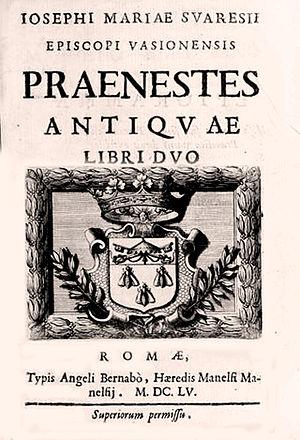
Praenestes antiquae Livre II de Joseph Marie de Suarès, évêque de Vaison
Joseph Marie de Suarès, hagiographe, historien, évêque de Vaison-la-Romaine et bibliothécaire pontifical. Il avait pris comme devise : Unicuique Sua Res.